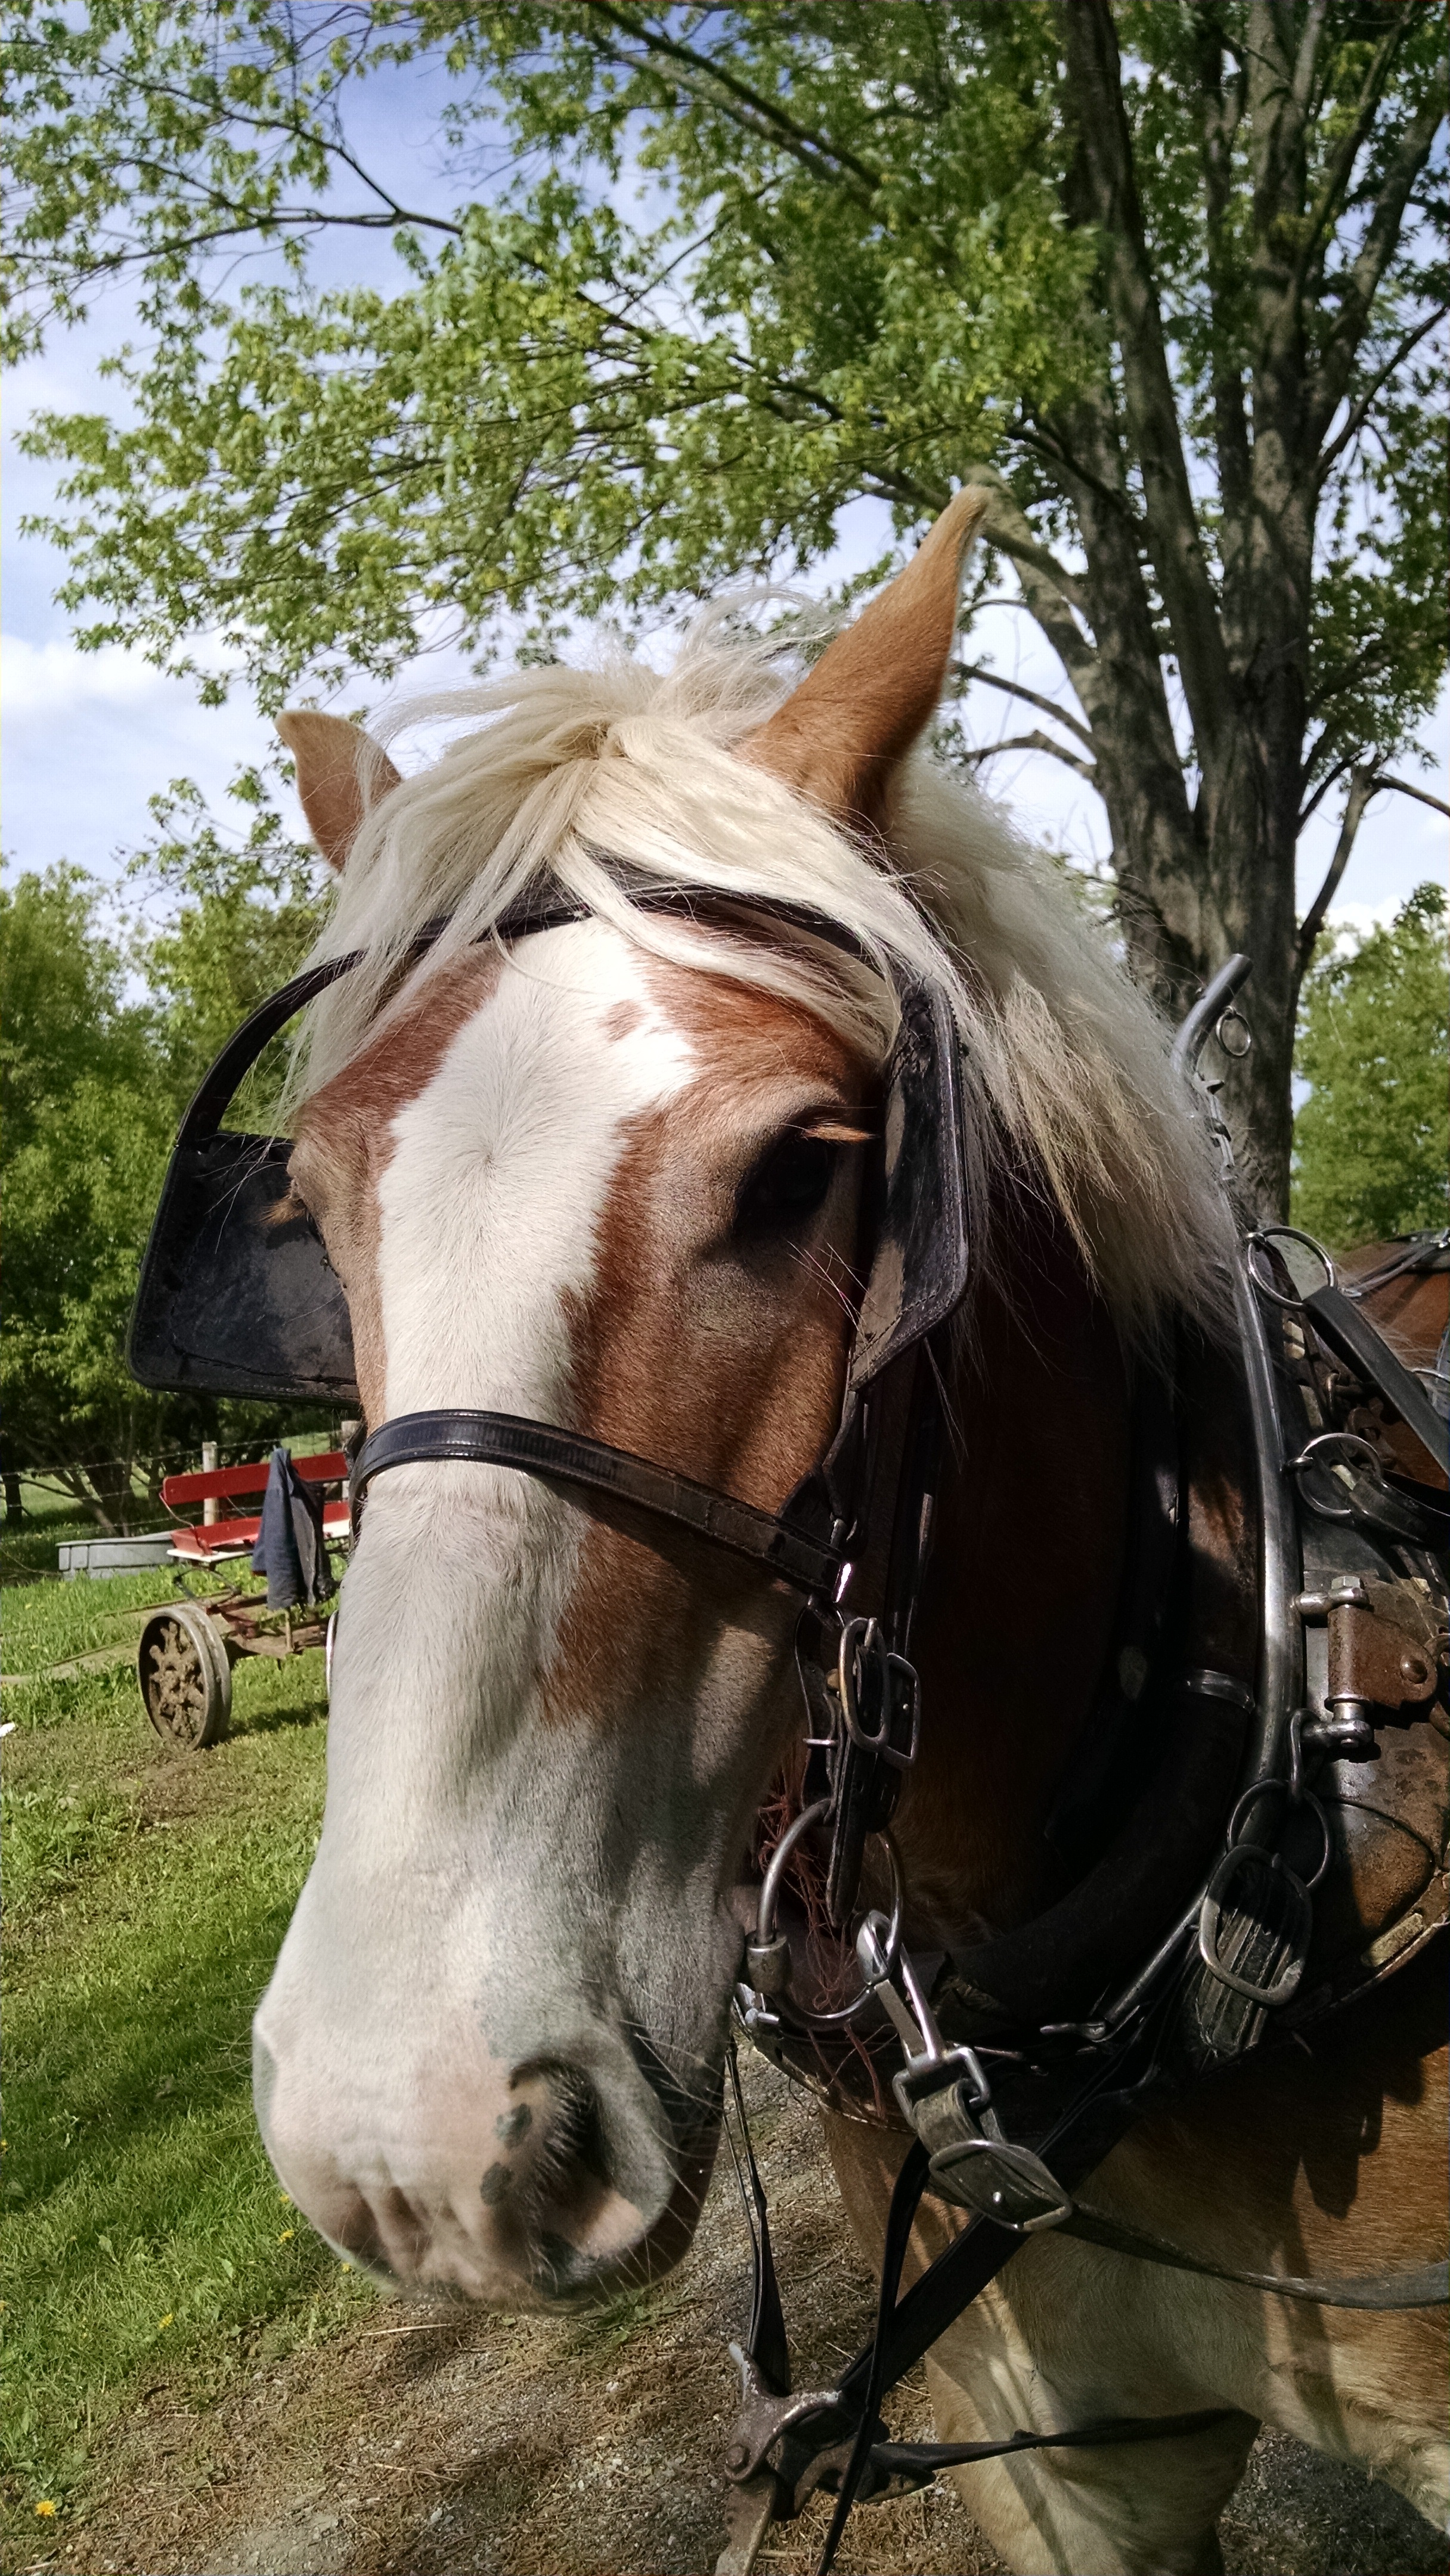
farm, barn, animal, transportation, rural, vehicle, horse, mammal, stallion, mane, bridle, amish, mare, county, ox, halter, rural area, old fashioned, equestrianism, pack animal, eventing, trail riding, horse like mammal, horse tack